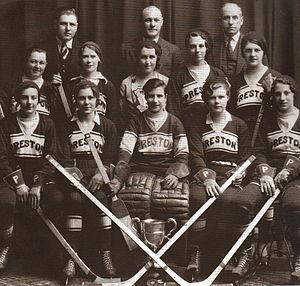
Le hockey sur glace féminin devient de plus en plus populaire pendant les années 1960 et après, particulièrement au Canada, aux États-Unis et en Europe.
Les Rivulettes de Preston sont une équipe féminine de hockey sur glace de la ville de Preston, au Canada. Entre 1930 et 1941, les Rivulettes remportent 10 titres de championnat de l’Ontario, 5 titres de championnat de l’Est du Canada et 5 championnats du Dominion.
Le hockey sur glace, appelé le plus souvent hockey, est un sport d’équipe se jouant sur une patinoire spécialement aménagée. L’objectif de chaque équipe est de marquer des buts en envoyant un disque de caoutchouc vulcanisé, appelé rondelle ou palet, à l’intérieur du but adverse situé à une extrémité de la patinoire. L’équipe se compose de plusieurs lignes de cinq joueurs, qui se relaient sur la glace, ainsi que d'un gardien de but, qui se déplacent en patins à glace et manipulent la rondelle à l’aide d’un bâton de hockey également appelée crosse en France ou canne de hockey en Belgique et en Suisse.